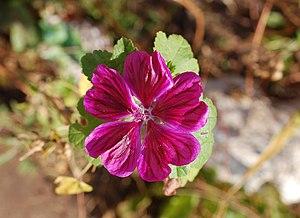
Grande mauve - Phase de fleur female